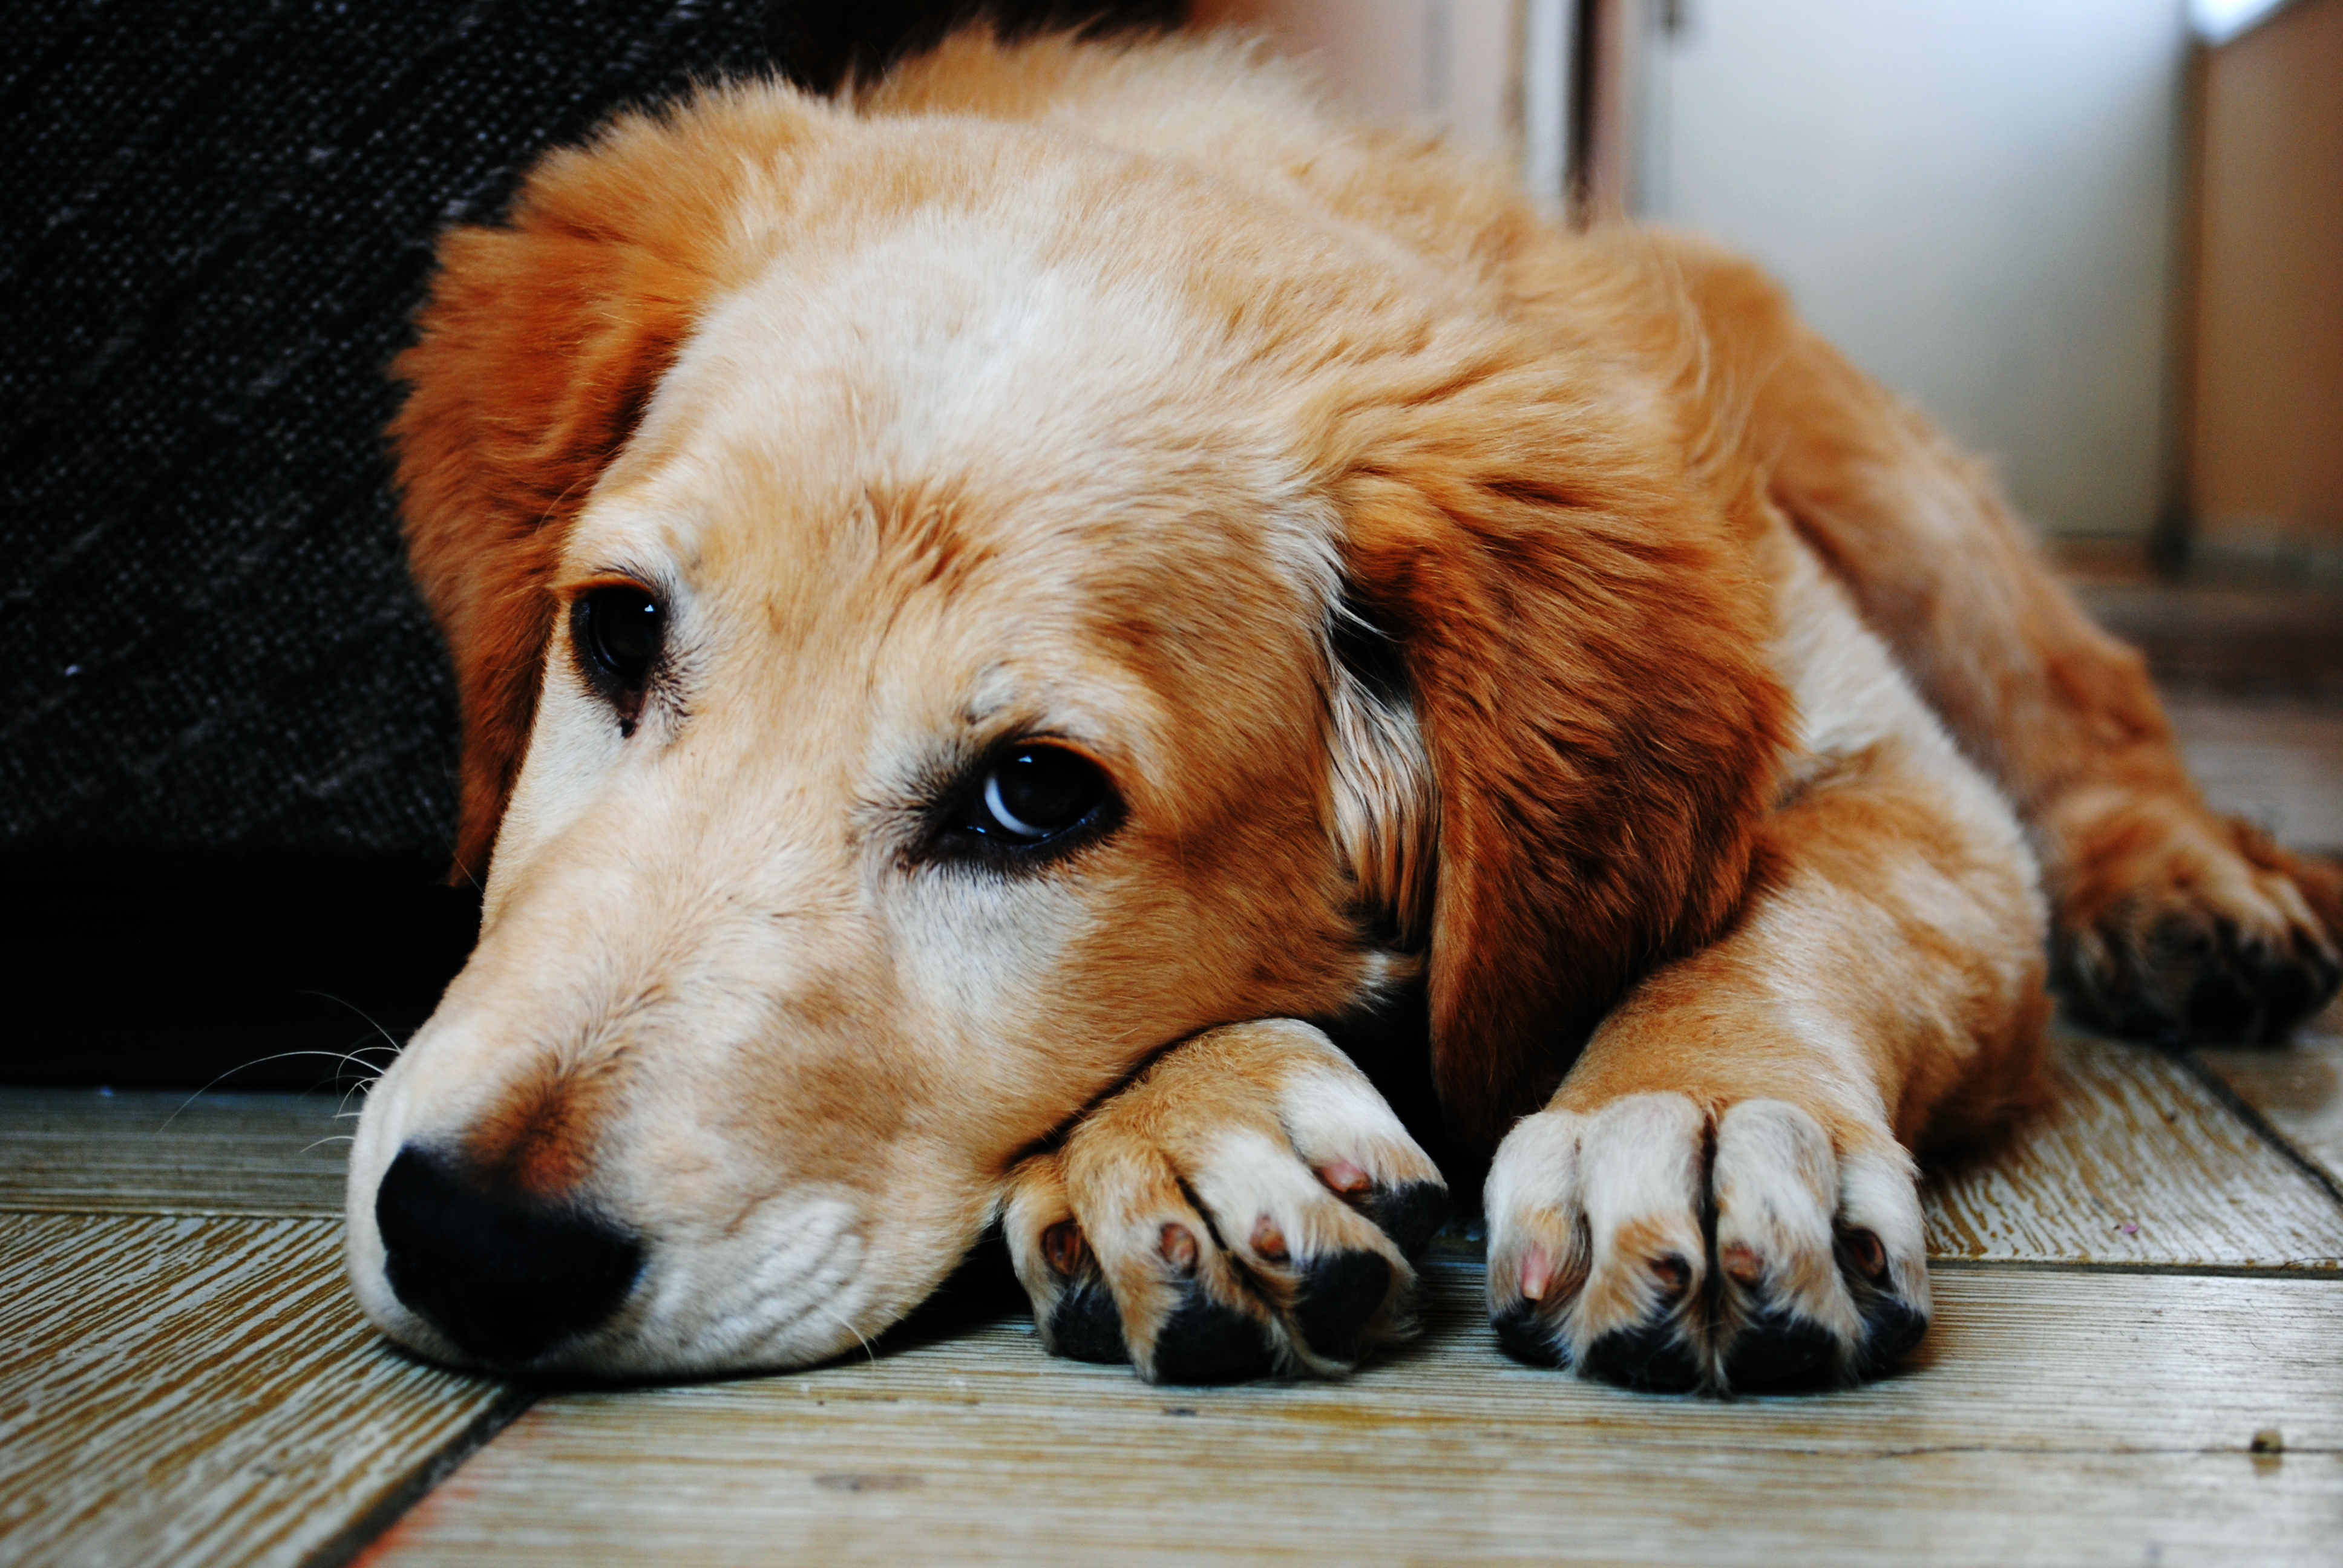
puppy, dog, animal, cute, canine, pet, mammal, golden retriever, furry, vertebrate, adorable, retriever, dog like mammal